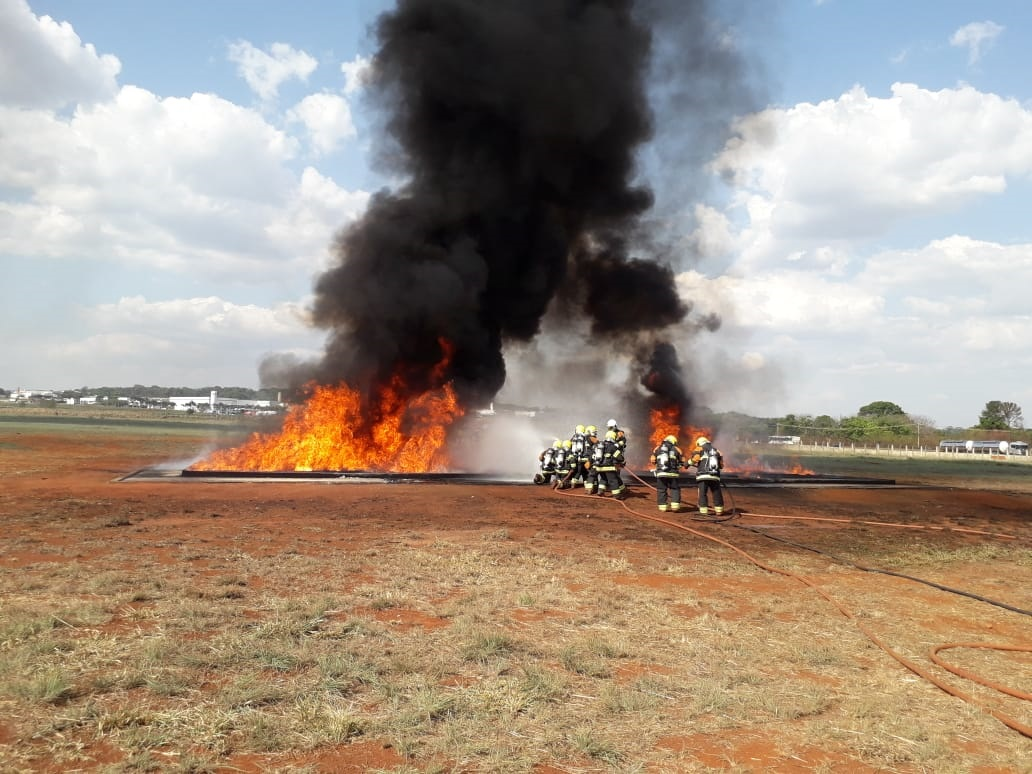
Fire: yes
Smoke: yes